Carbamoyl phosphate synthetase

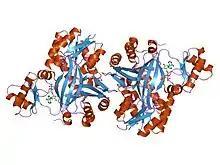
the structure of biotin carboxylase, mutant e288k, complexed with atp

of carbamoyl phosphate from glutamine or ammonia and bicarbonate. This ATP-grasp enzyme catalyzes the reaction of ATP and bicarbonate to produce carboxy phosphate and ADP. Carboxy phosphate reacts with ammonia to give carbamic acid. In turn, carbamic acid reacts with a second ATP to give carbamoyl phosphate plus ADP.